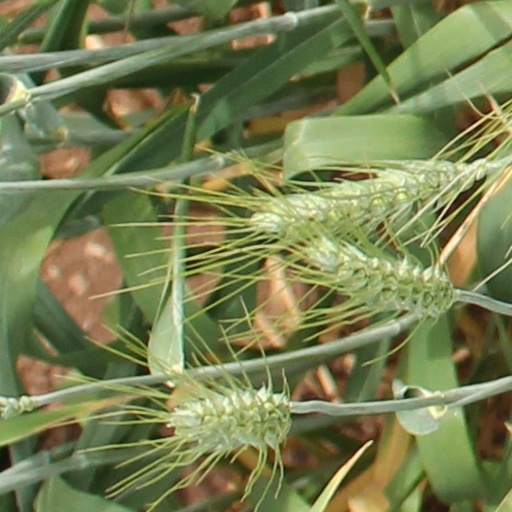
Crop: wheat